Daniela Dodean

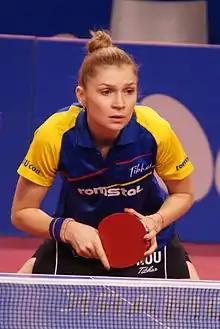
Dodean in 2017

Daniela Monteiro, née Dodean (born 13 January 1988 in Arad), is a Romanian professional table tennis player and European champion. She competed for Romania in the women's singles and team at the 2008 Summer Olympics, the women's singles at the 2012 Summer Olympics and the team and individual events at the 2016 Summer Olympics.